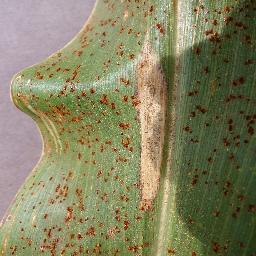
Label: Corn___Northern_Leaf_Blight